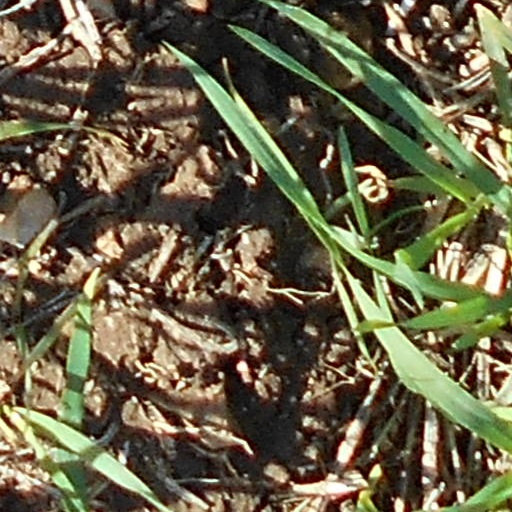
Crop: wheat